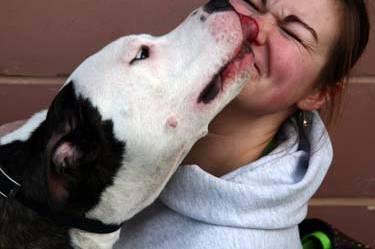
dog